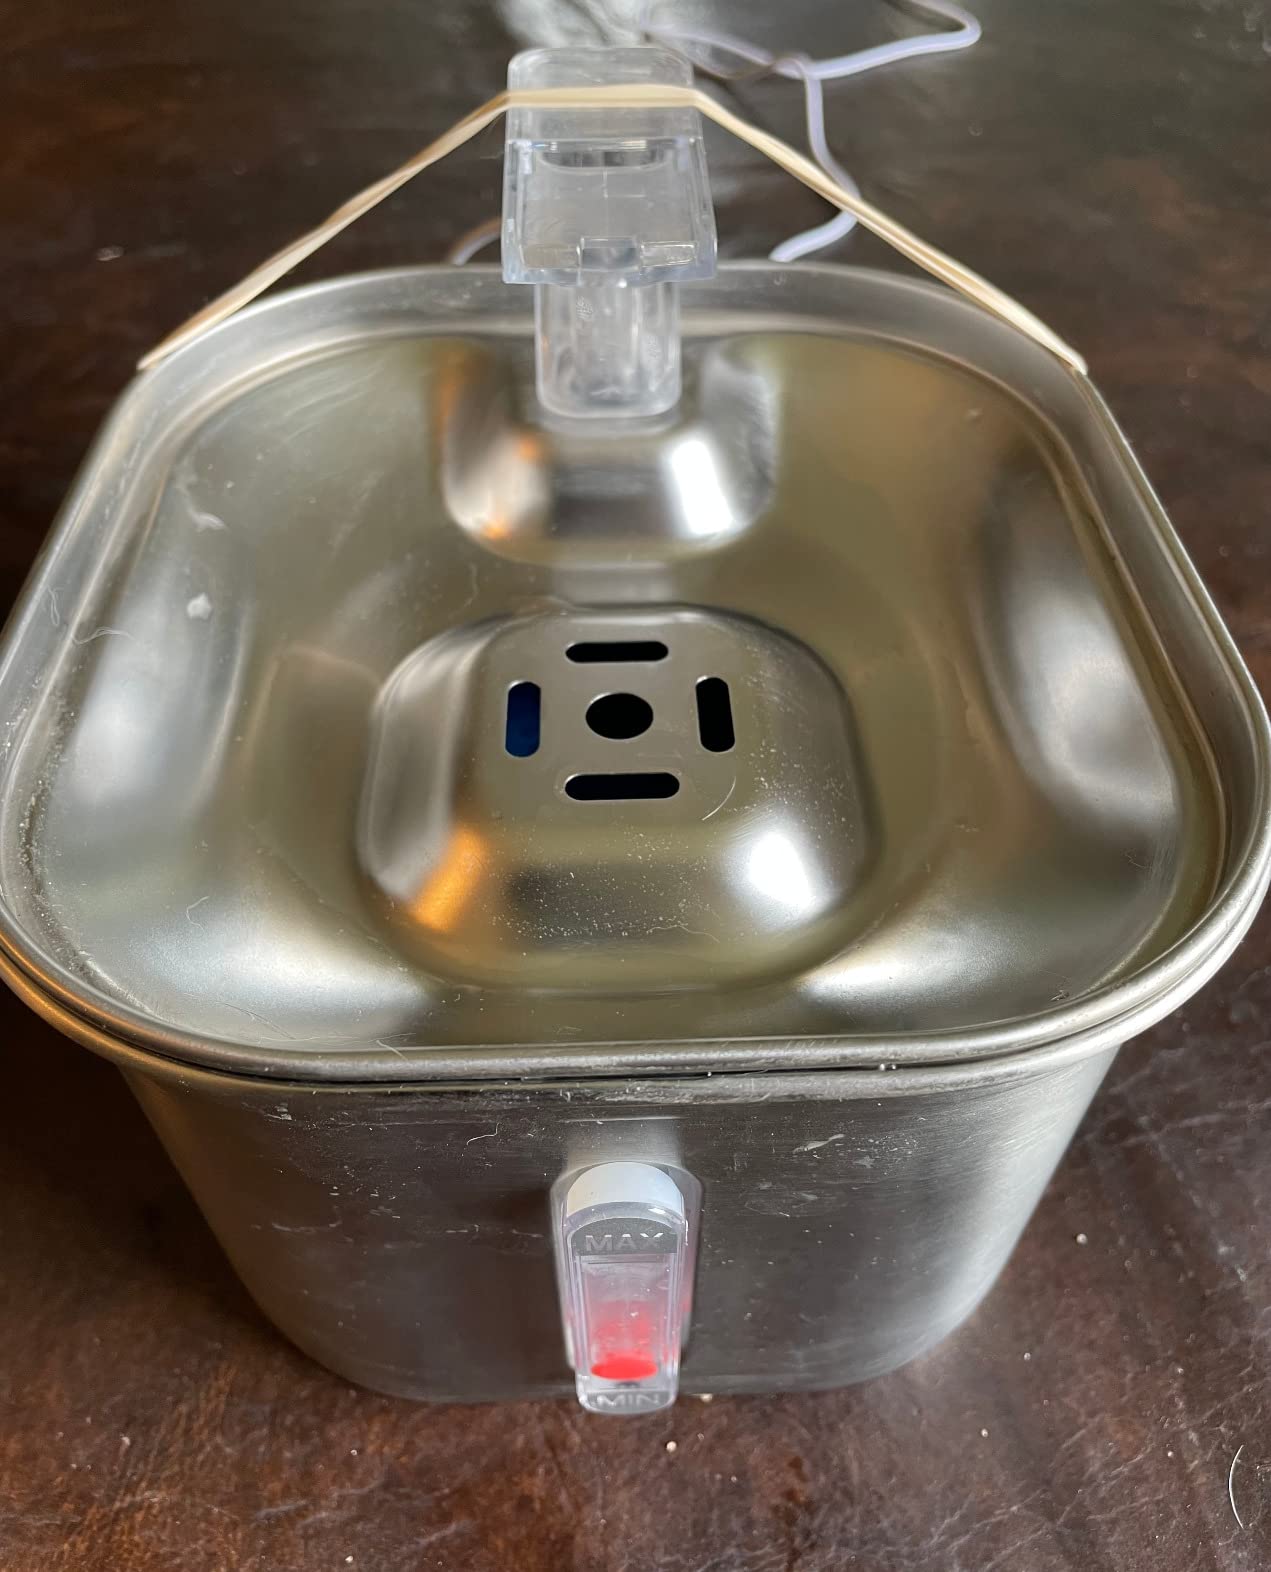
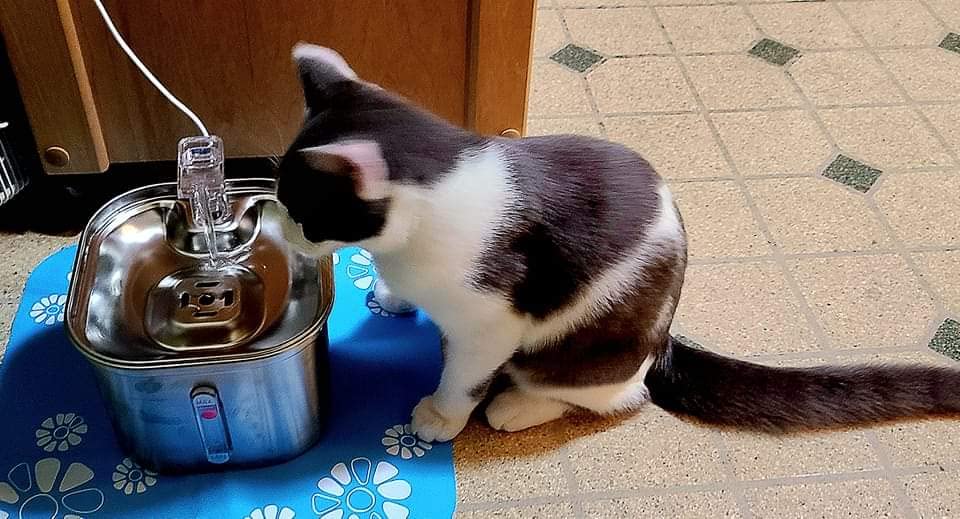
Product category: items_bowl
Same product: yes